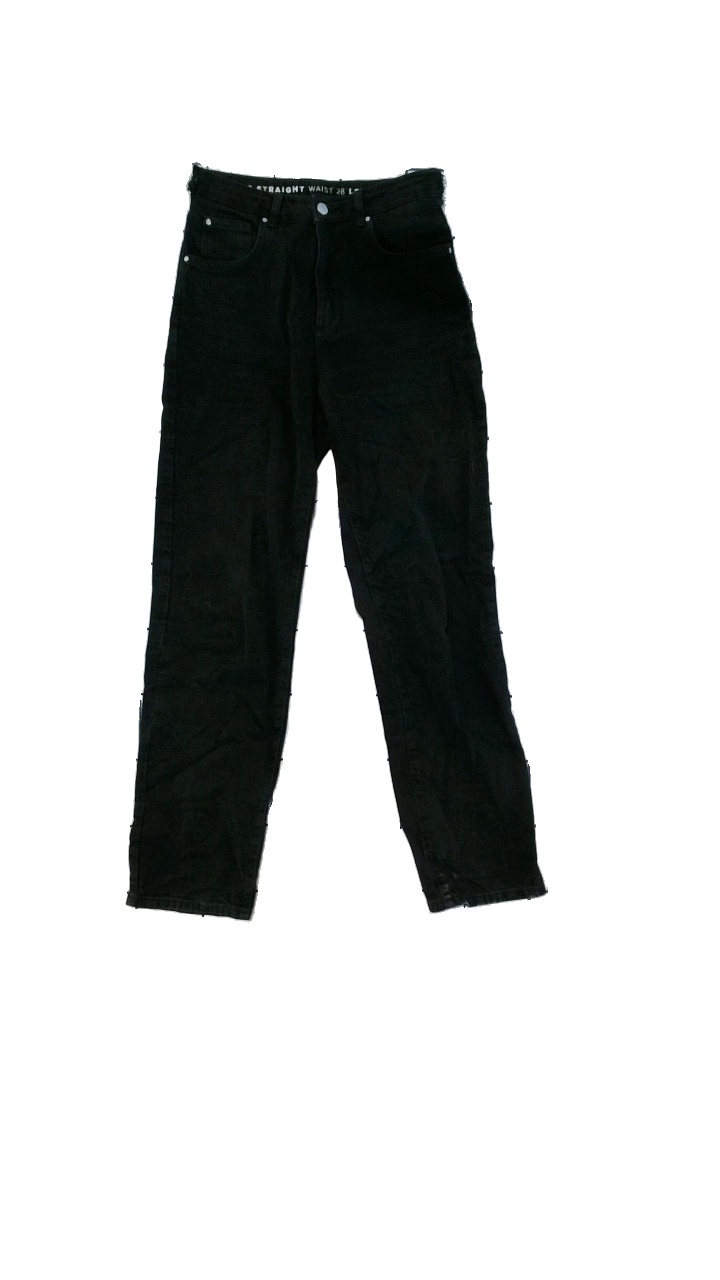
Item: Jeans (Ladies)
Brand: Bikbok
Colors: Black
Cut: Regular
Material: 100% cotton
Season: All
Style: Denim
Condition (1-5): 4
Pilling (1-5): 4
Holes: Major
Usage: Export
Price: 50-100